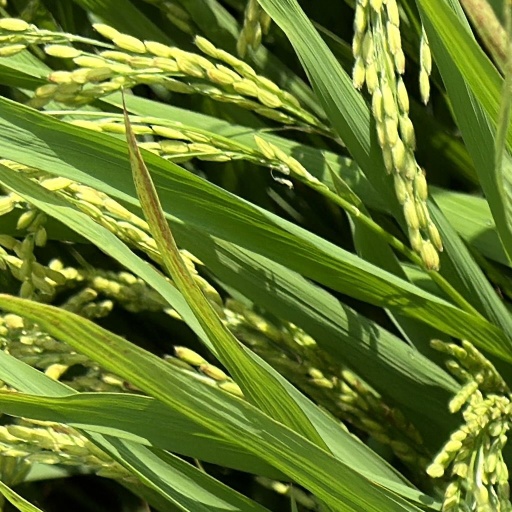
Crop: rice